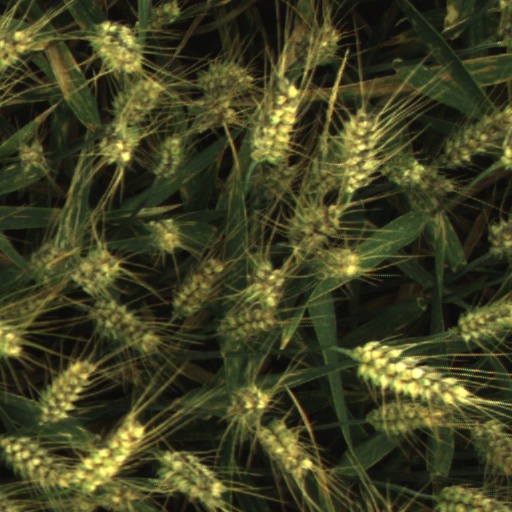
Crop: wheat